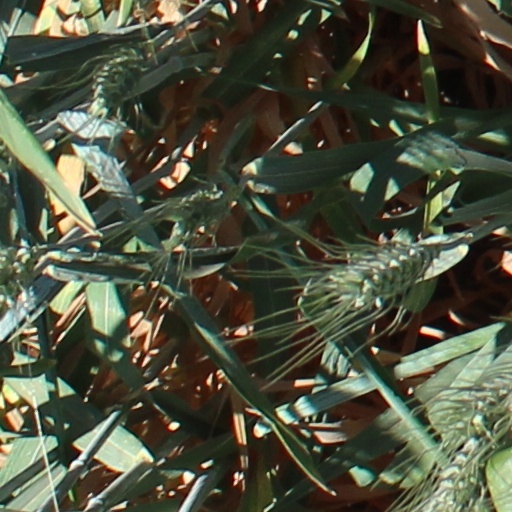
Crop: wheat